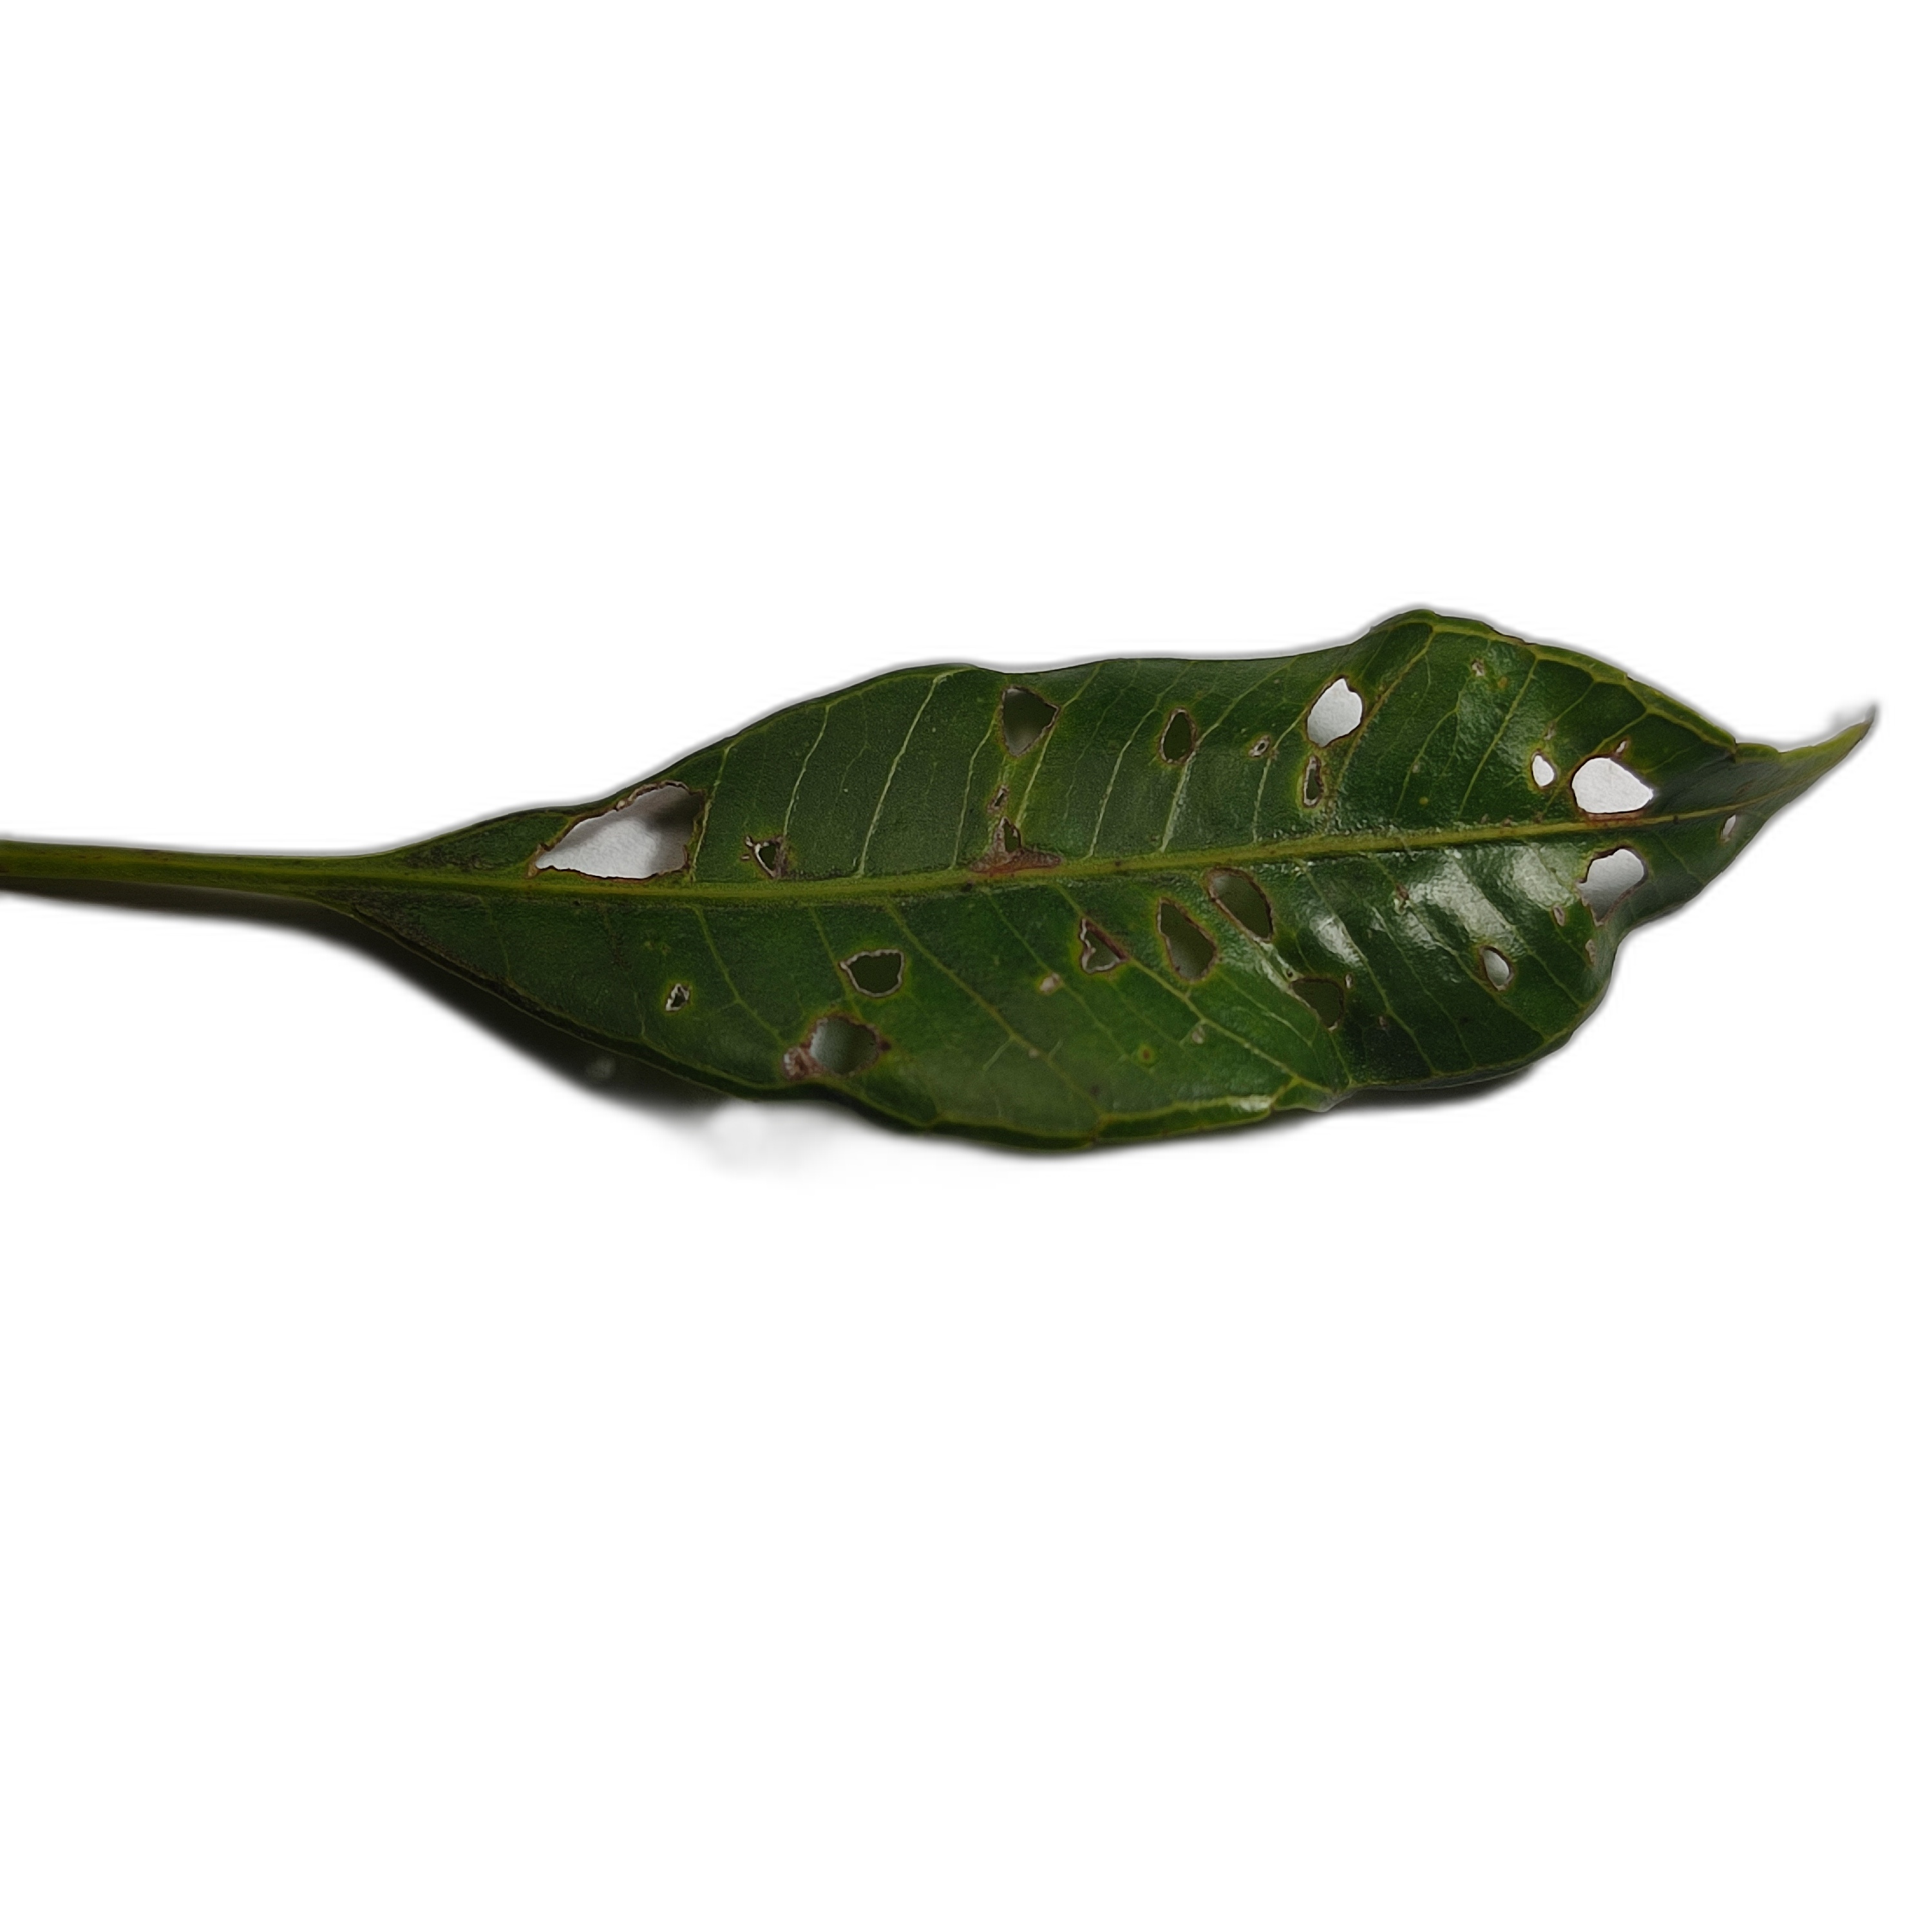
Label: not_healthy